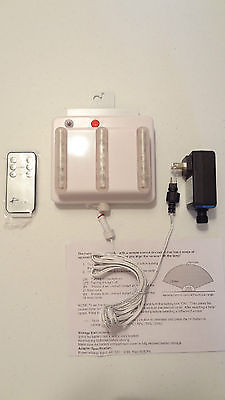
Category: lamp